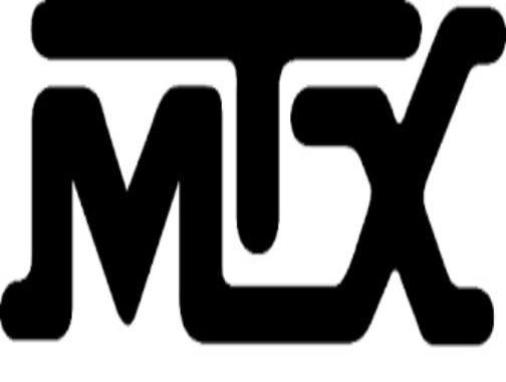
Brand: mtx audio
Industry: Leisure